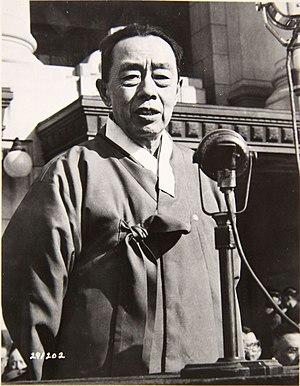
Kim Kyu-sik, né à Dongnae le 29 janvier 1881, mort le 10 décembre 1950, est un homme politique coréen et un résistant face à l'annexion par l'Empire du Japon. Membre du gouvernement provisoire de la République de Corée, un gouvernement en exil en Chine, il a été ministre, ambassadeur puis finalement dernier vice-président de 1940 au 3 mars 1947. Son nom de plume était Usa.